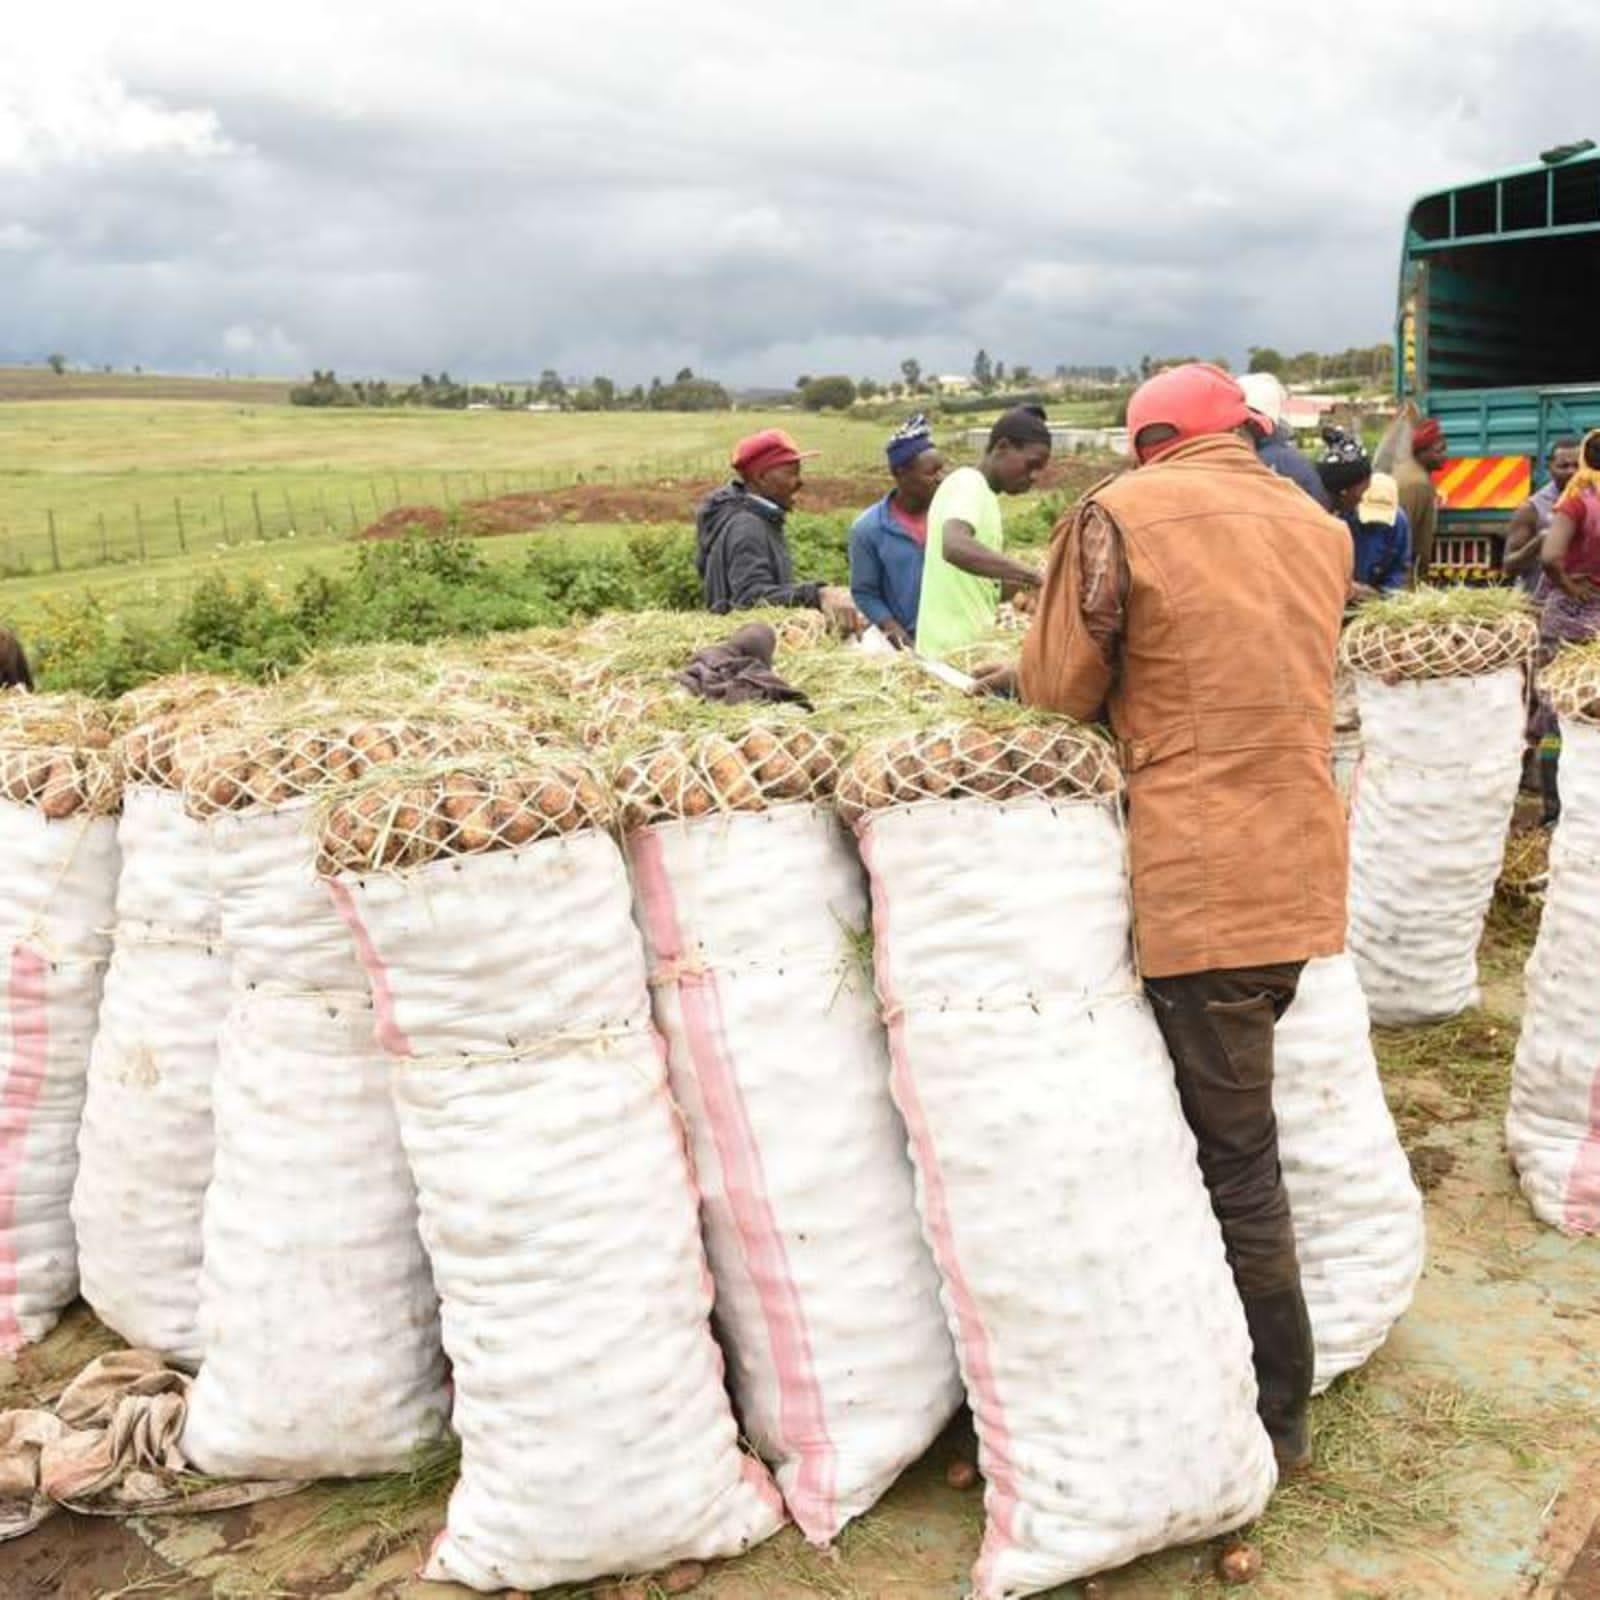
Wakulima wapo shambani wakiwa wamekusanya magunia mengi ya viazi, yaliyovunwa na kuyaweka karibu na gari kubwa la kubeba mazao, mazingira yanayodhihirisha shughuli ya kilimo cha biashara, ambapo viazi hivi vitapelekwa sokoni kwaajili ya mauzo na kujipatia kipato.